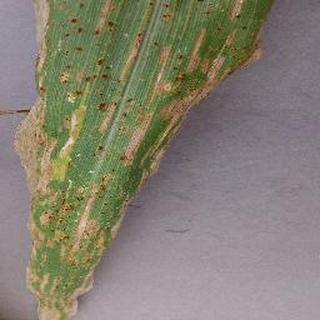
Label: corn_northern_leaf_blight